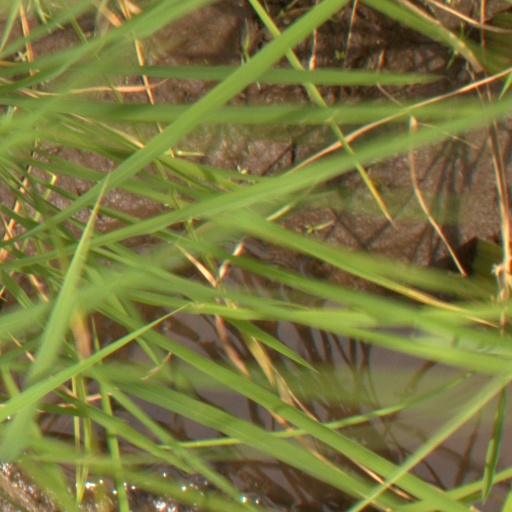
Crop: rice